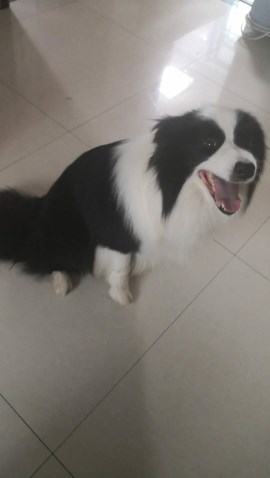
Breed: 2594-n000109-Border_collie